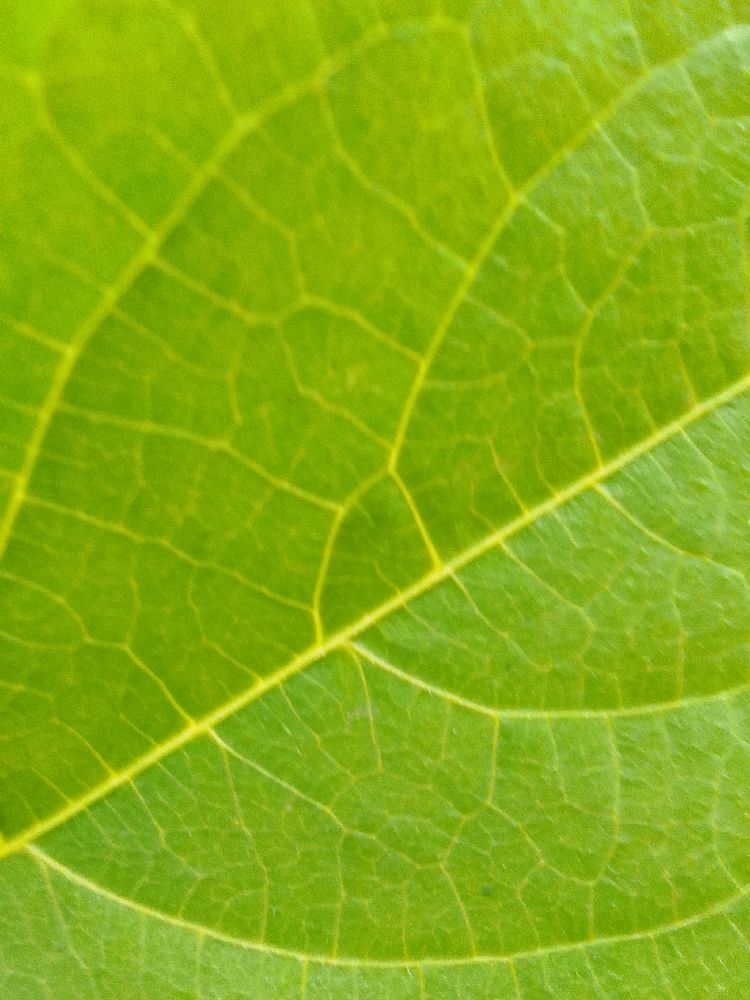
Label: healthy